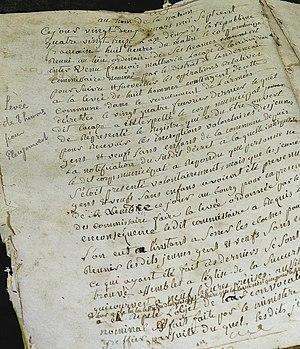
Plougourvest
Plougourvest [pluguʁvɛst] est une commune du département du Finistère, dans la région Bretagne, en France.
La bataille de Kerguidu est un épisode insurrectionnel de la Révolution française mené par les paysans du Haut Léon contre la levée en masse qu'a décrétée la Convention après avoir déclaré la guerre à la Coalition. Elle se déroula à l'est de Tréflaouénan le 24 mars 1793 dans les suites immédiates du combat de Saint-Pol-de-Léon.